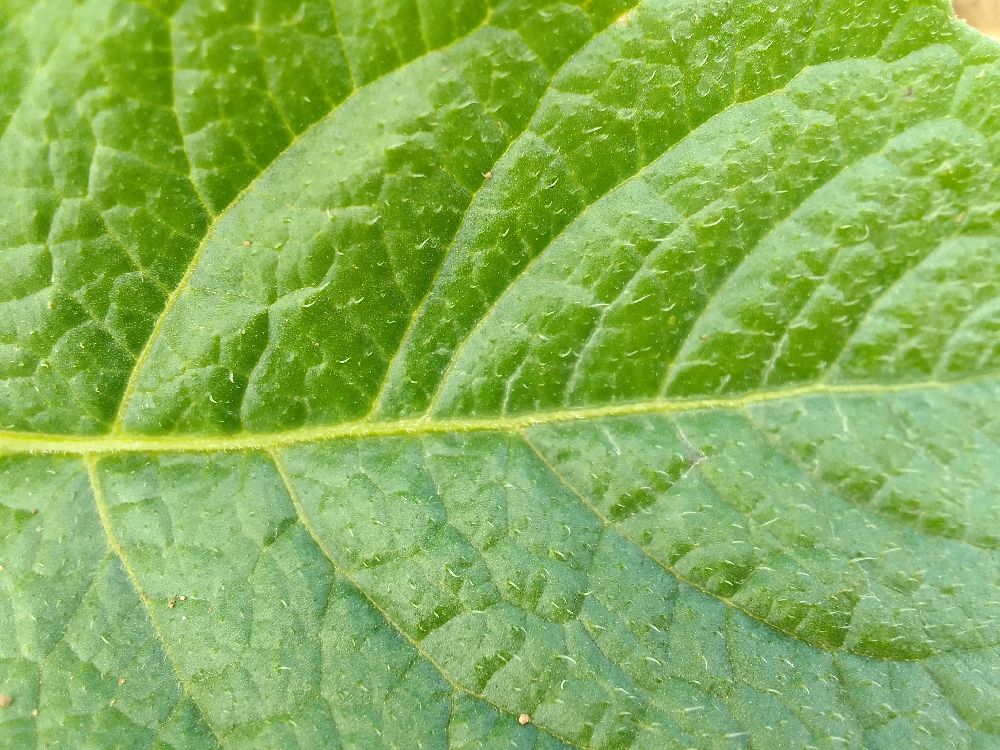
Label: Healthy